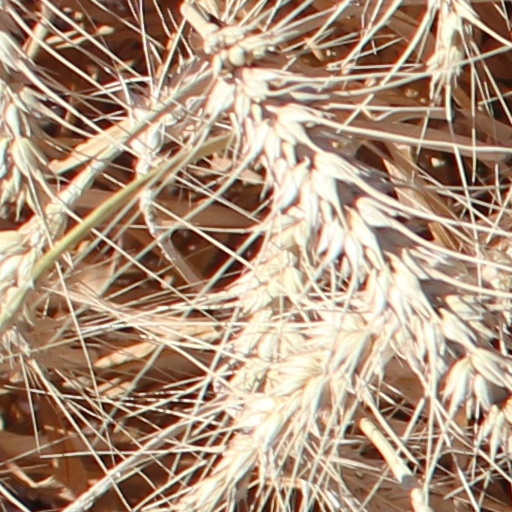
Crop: wheat